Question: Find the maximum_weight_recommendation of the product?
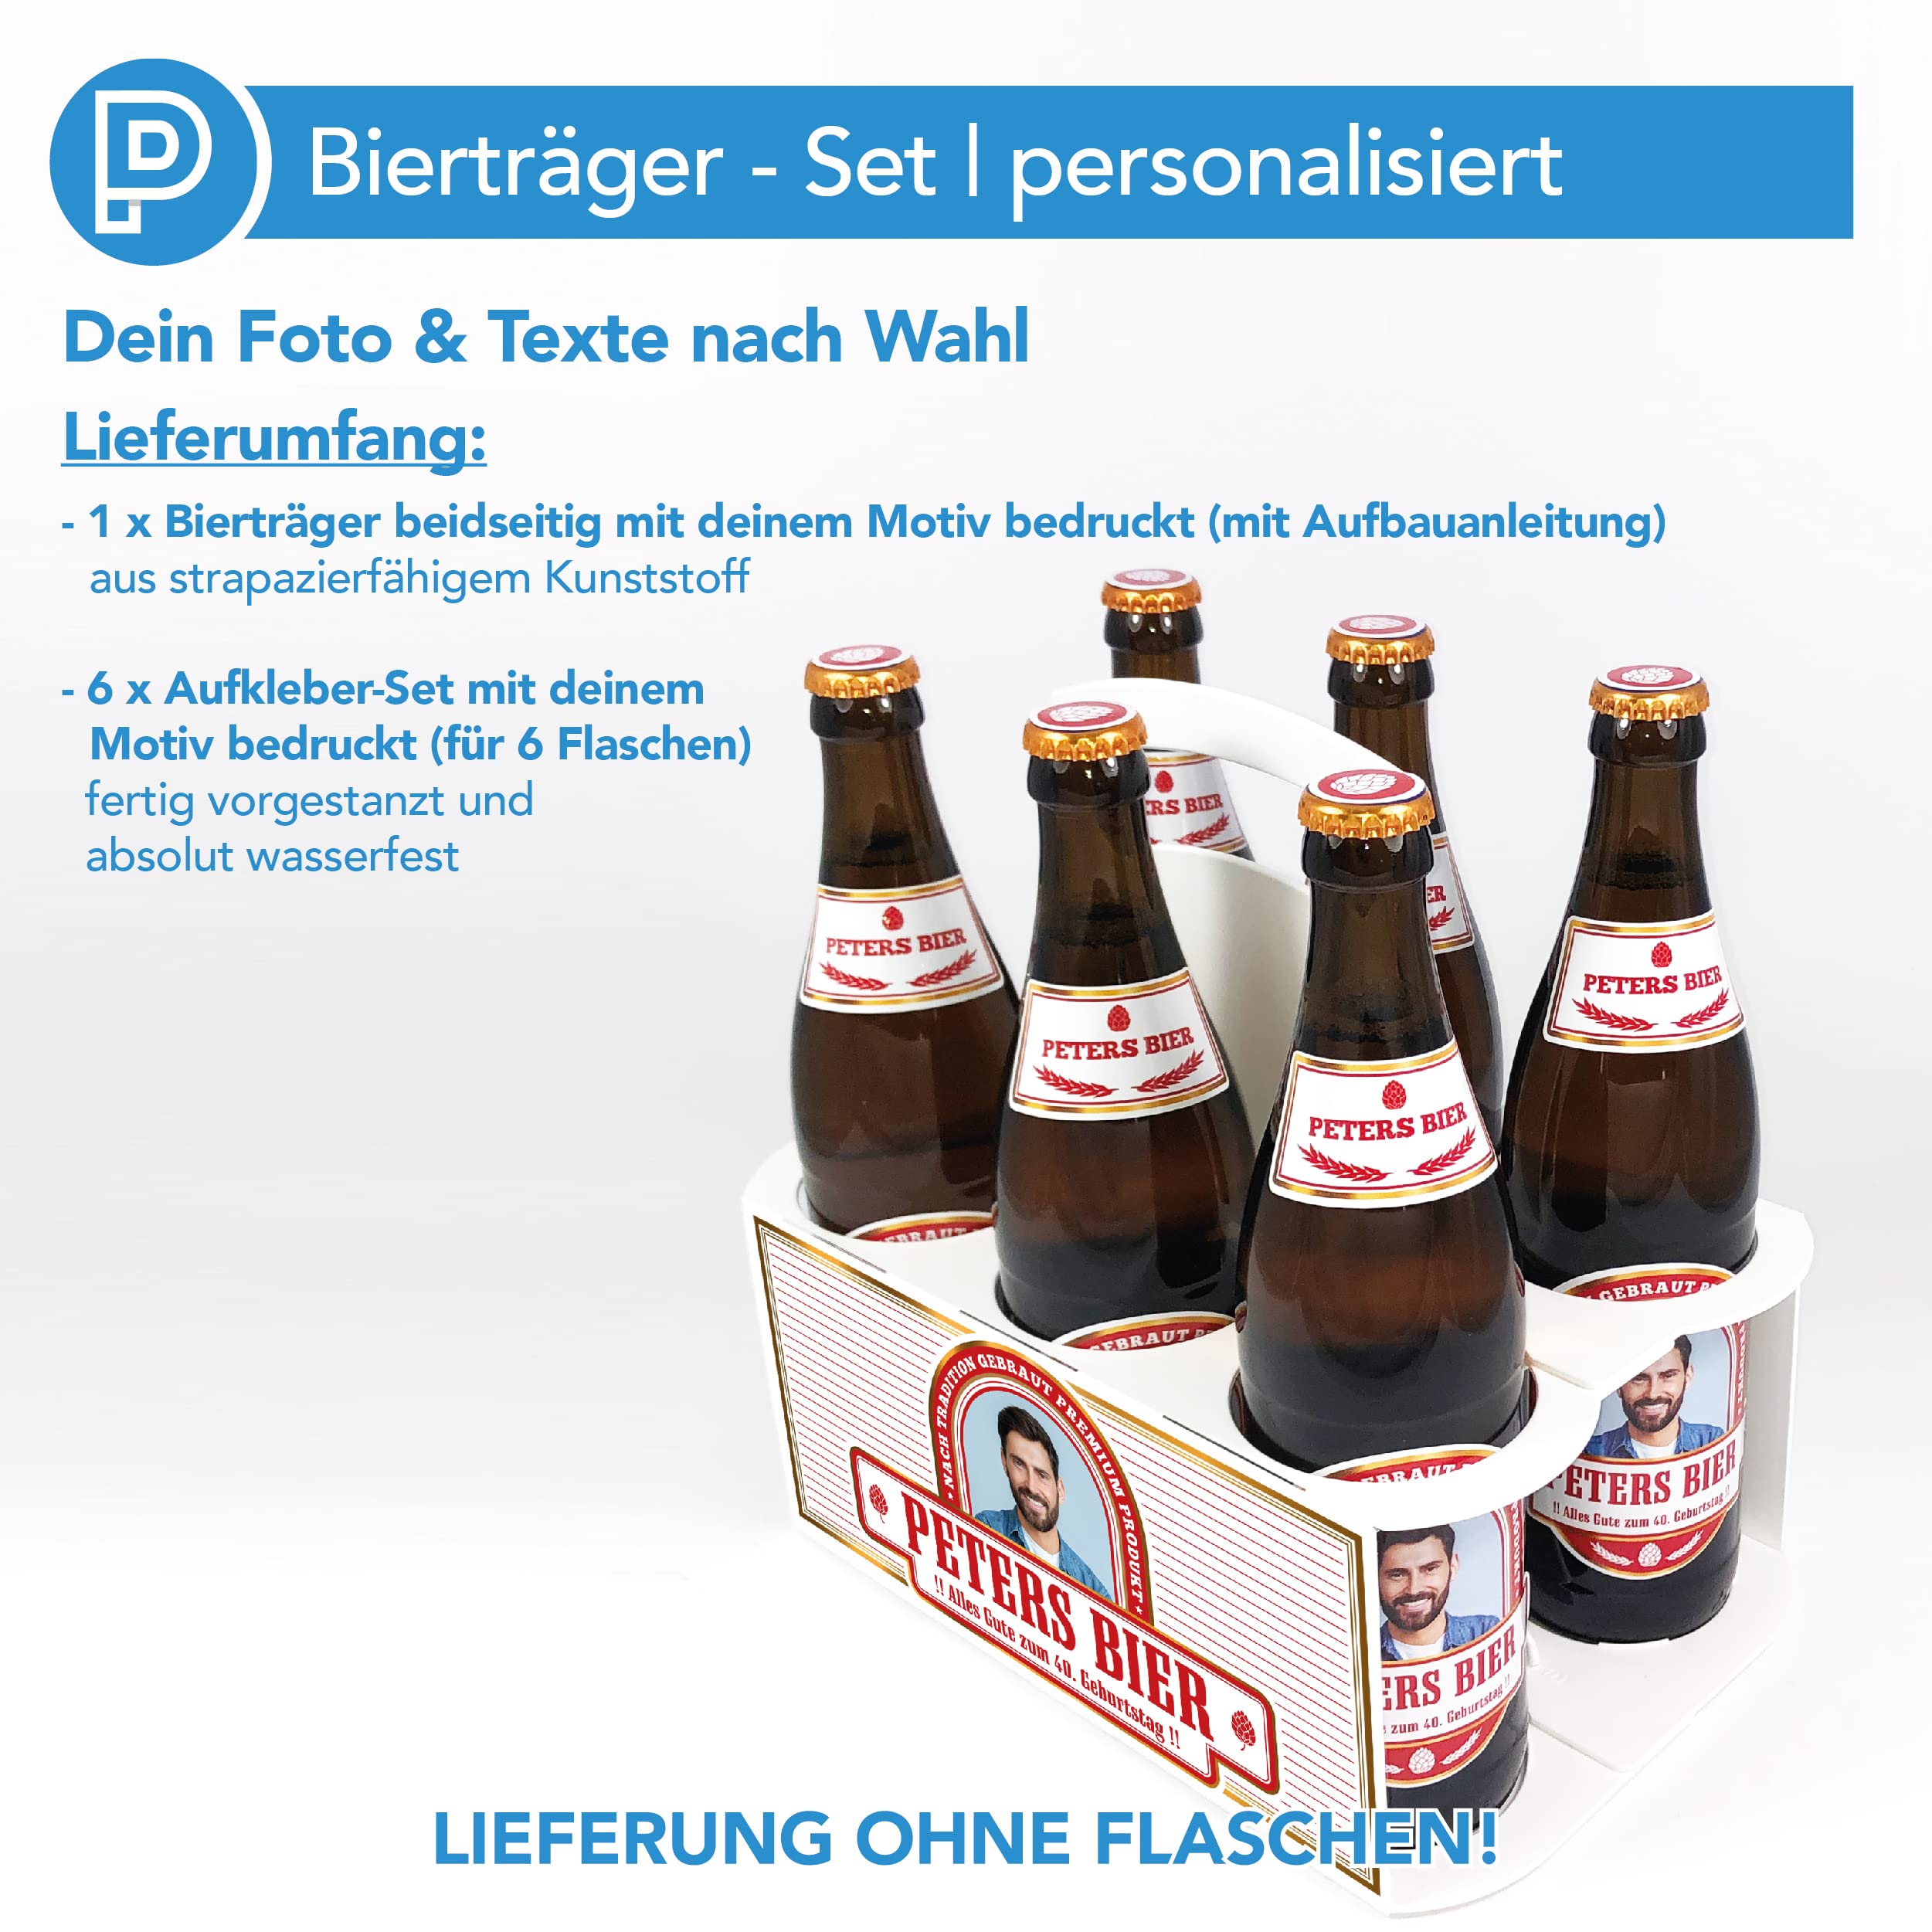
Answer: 6.0 pound